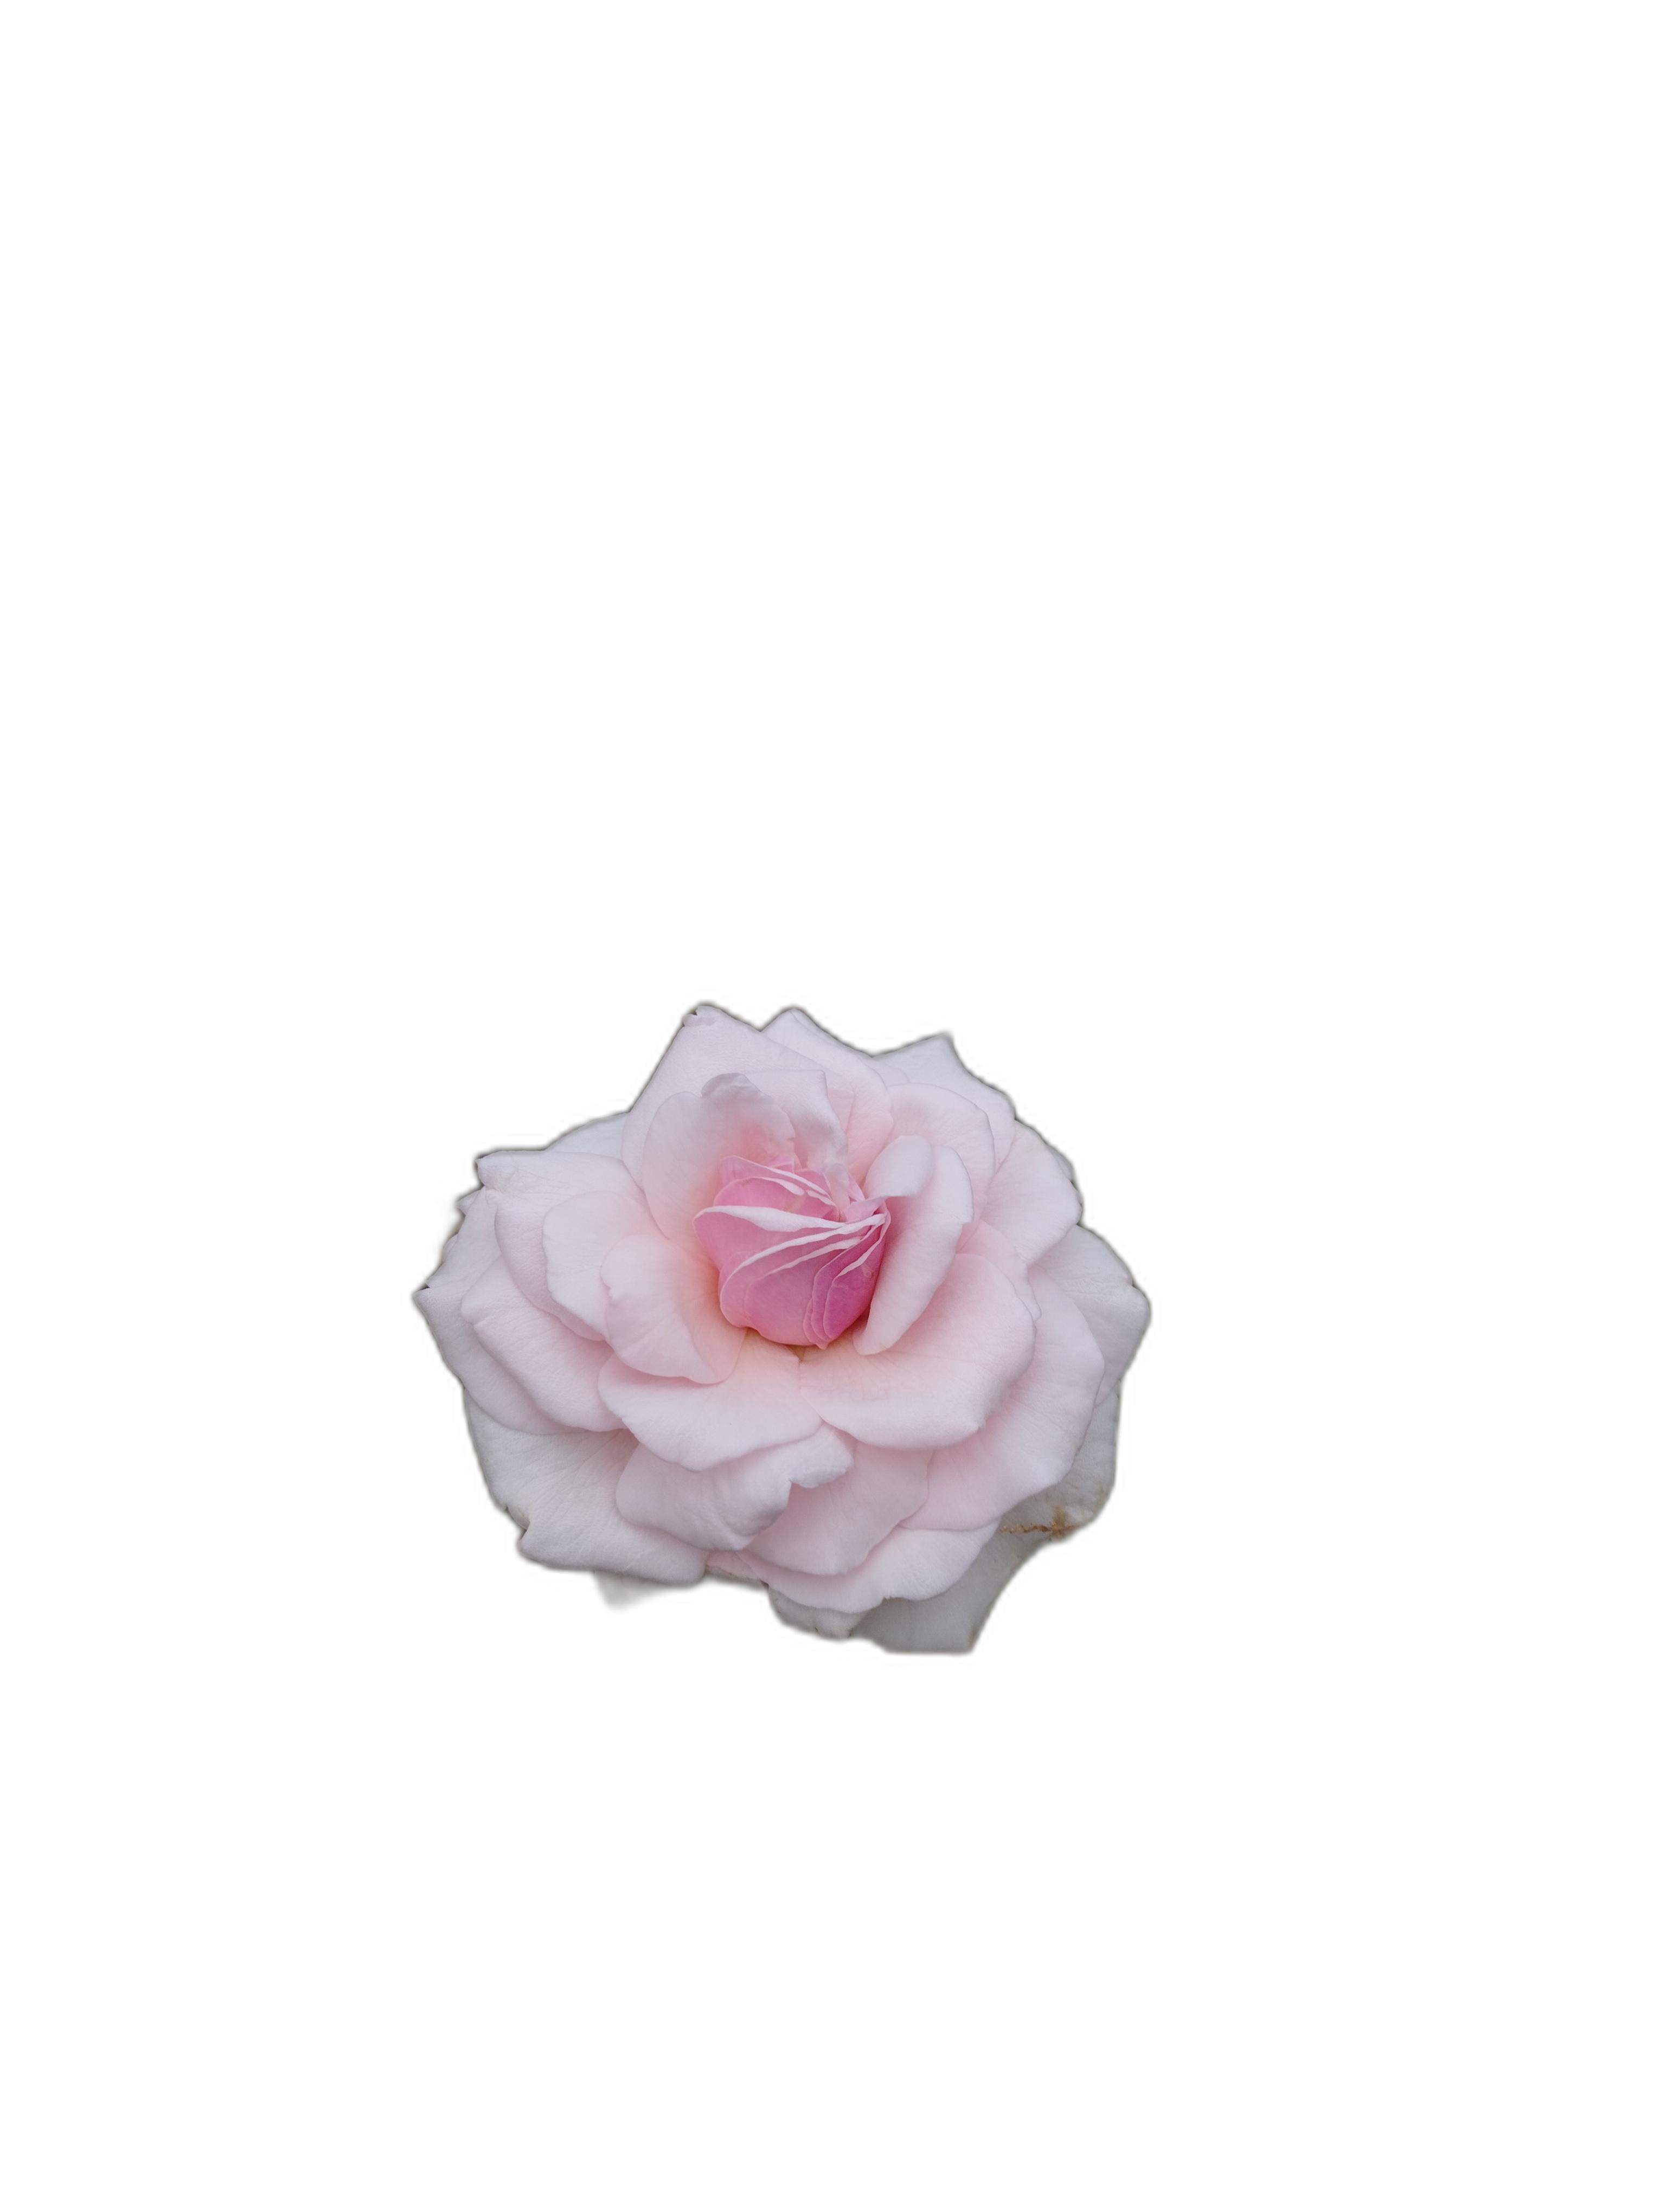
Label: Rose